Wolfgang Kroll

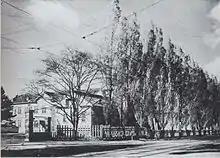
The main gate of Hokkaido Imperial University, taken in 1934

After arriving in Hokkaido, Kroll went to Hokkaido University, where he was a lecturer for five years beginning in 1937. At that time, he published three papers in five years with Tomonaga Shinichiro, who had just graduated from the physics department of Kyoto Imperial University, and also co-organized a course on quantum theory with Tomonaga. In 1937, with the support of Yoshio Nishina, Kroll published a paper on the theory of thermal conduction, and in 1941, he published a paper on the behaviour of free electrons in monovalent metals and their relation to specific heat. However, since the salary at the Hokkaido Imperial University was not high, Kroll took a part-time job as a teacher of German at a nearby commercial school. After the outbreak of World War II, Kroll left Hokkaido University to teach at the Institute of Physical and Chemical Research in Tokyo, and soon after left Japan to teach at Taipei Imperial University. At the end of 1941, Kroll arrived in Taiwan to teach at the . His salary was increased by 60%. However, the lecture system at that time did not allow Kroll to hold a lecture in physics, but only to teach German courses in the preparation and higher schools in Taipei. It was not until the end of the war that he began to teach physics. From April 20, 1945, all prep teachers and students, including Kroll, were engaged in position construction between Tamsui and Xinzhuang from that month onwards and were disbanded and reinstated after the war. He published a paper on mathematical physics in 1944 through the Proceedings of the Faculty of Science of the Imperial University of Taipei.